Samuel B. Keppel

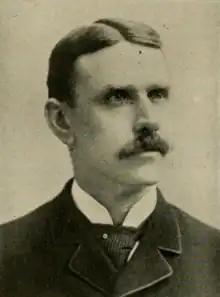
Keppel in a 1893 publication

Samuel B. Keppel (December 10, 1846 – April 18, 1903) was an American politician from Pennsylvania. He served as a member of the Pennsylvania House of Representatives, representing Berks County from 1891 to 1894.